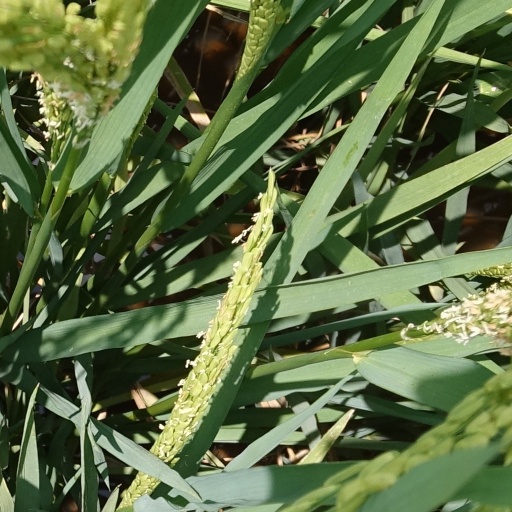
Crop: rice